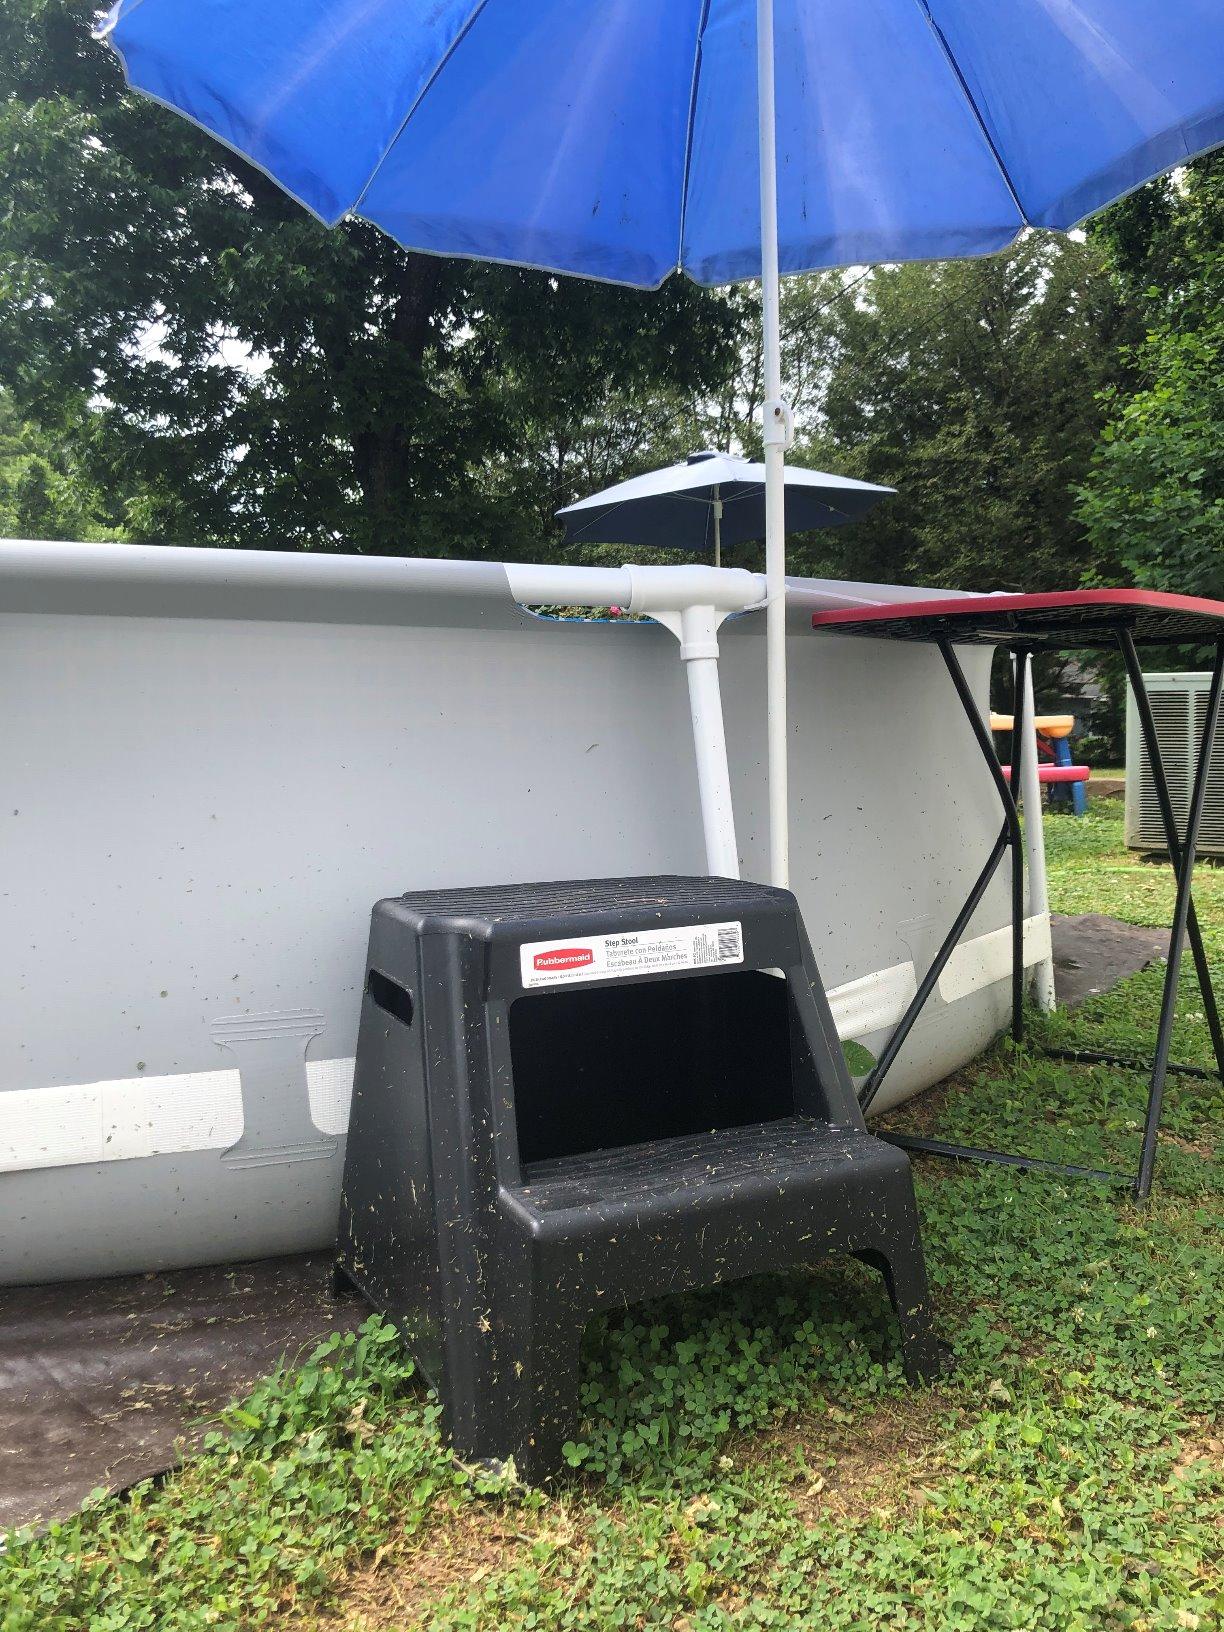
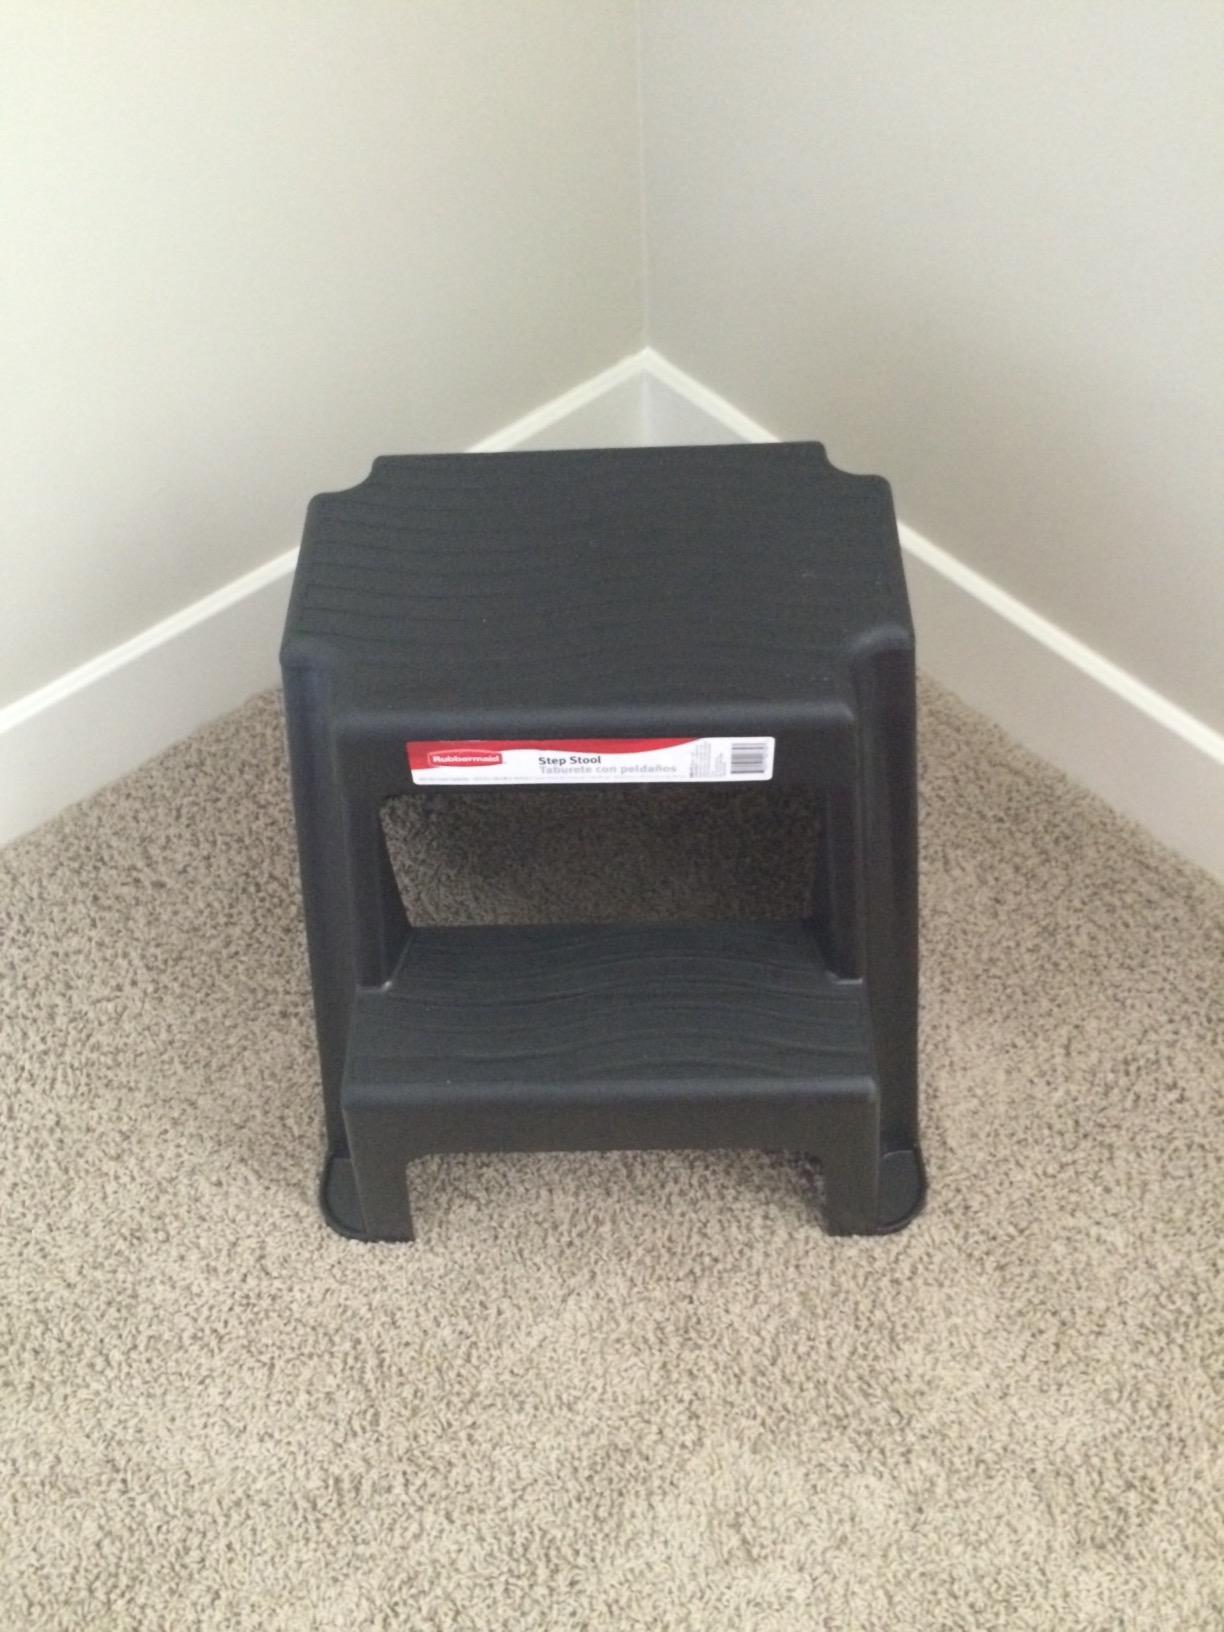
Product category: stool
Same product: yes